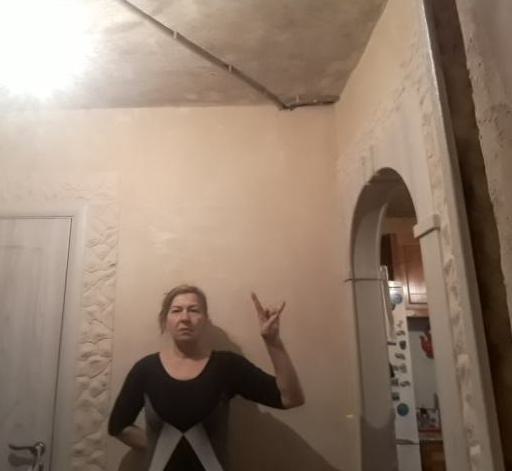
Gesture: rock